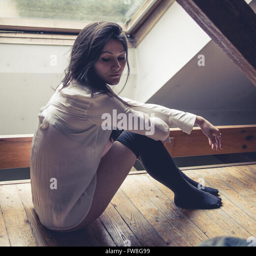
sad girl in the bedroom